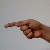
The image shows a hand gesture representing the letter 'G' in Indian Sign Language.